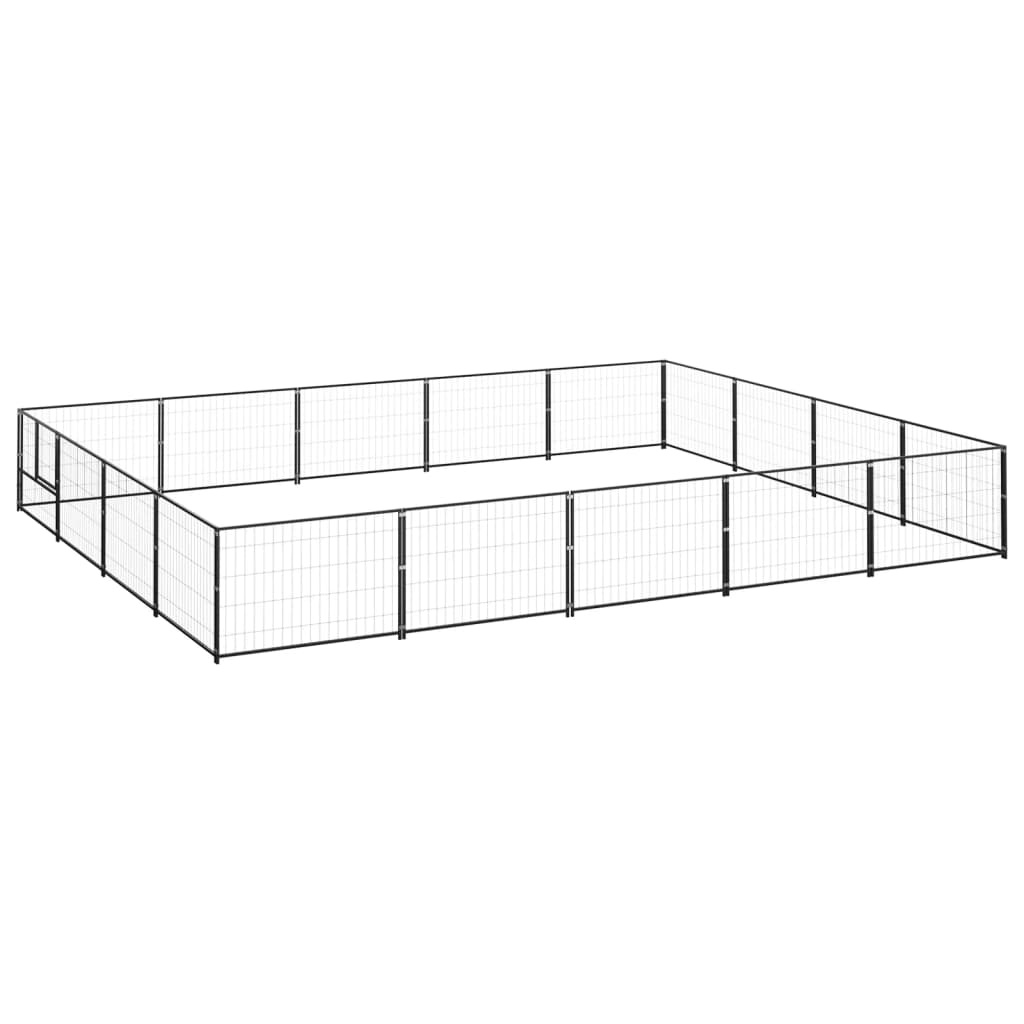
Padoc pentru câini, negru, 20 m², oțel
Brand: vidaXL
Acest padoc versatil pentru câini este un paradis de joacă în aer liber pentru câinii dvs.! Cușca mare pentru câini oferă spațiu amplu de exercițiu, în timp ce plasa din sârmă de oțel ajută la prevenirea accidentelor neașteptate, permițând în același timp ventilația. Datorită construcției robuste din oțel, acest ţarc pentru animale de companie este durabil și construit pentru a rezista. În plus, ușa are un zăvor care se încuie, care asigură un plus de securitate și siguranță pentru câinii dvs. Culoare: Negru Material: Oțel Dimensiuni totale: 500 x 400 x 70 cm (L x l x î) Dimensiune panou (fiecare): 100 x 70 cm (l x î) Asamblare necesară: Da
Category: Animals & Pet Supplies > Pet Supplies > Dog Supplies > Dog Kennel & Run Accessories